Hermann Møller Boye

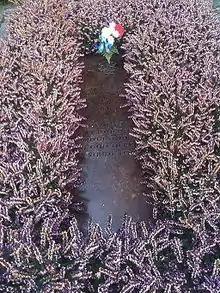
Herman Møller Boye's grave in Ryvangen Memorial Park

A memorial plaque at Nørre Nissum Seminarium where he graduated as a teacher commemorates his sacrifice for Denmark.